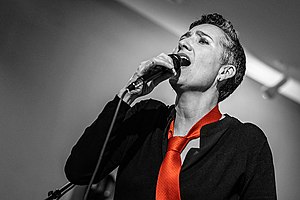
Trinelise Væring
Foto Hreinn Gudlaugsson (2018)
Trinelise Væring er en dansk sanger, komponist og tekstforfatter. Hun brød igennem i 1995 med et akustisk jazzalbum med egne engelsksprogede sange, men har siden bevæget sig ind over rock- og indie-popgenren, senest med tre dansksprogede albums.